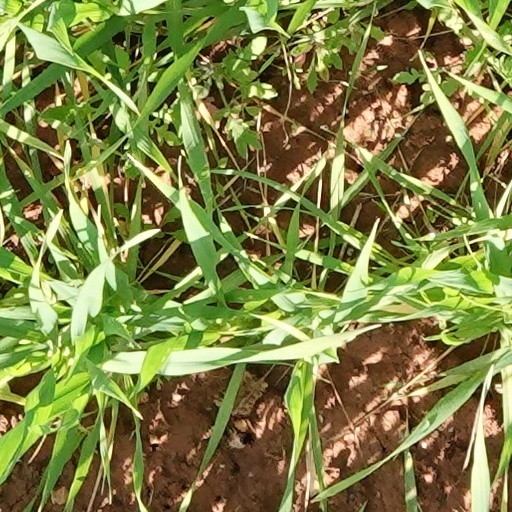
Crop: wheat